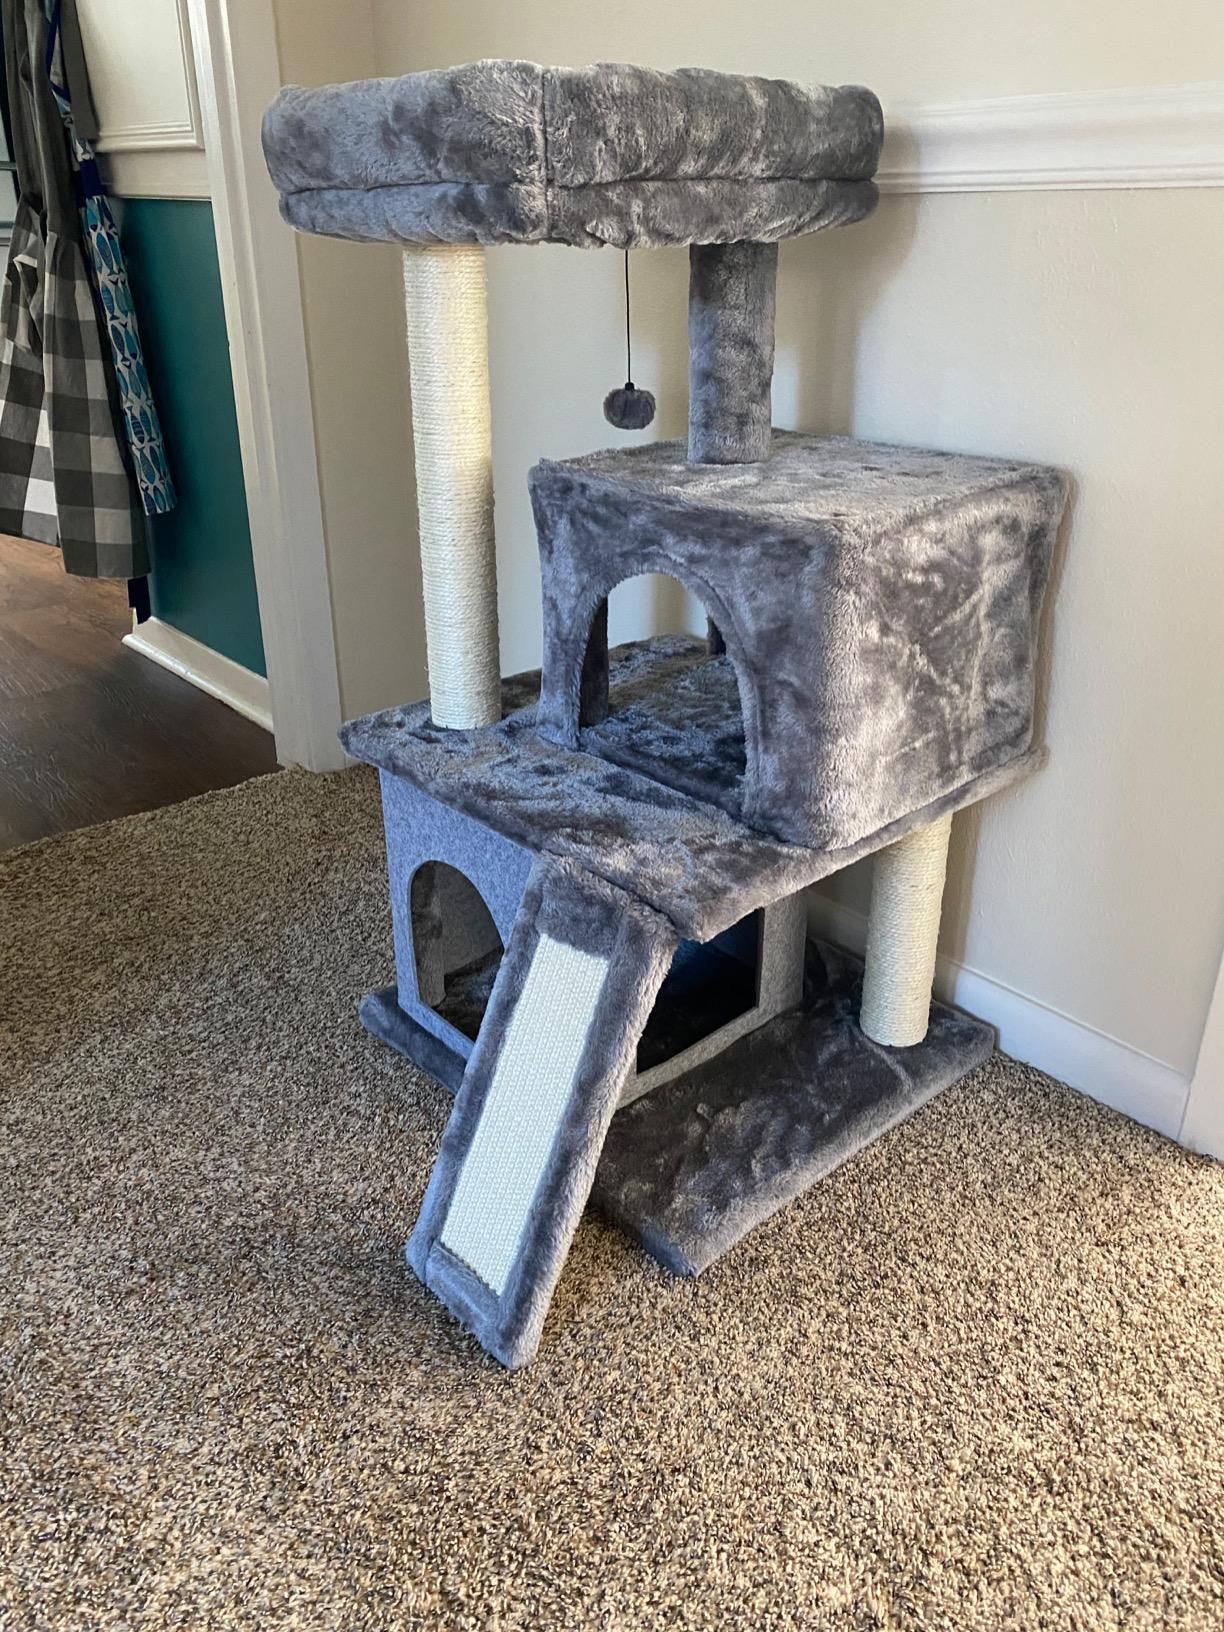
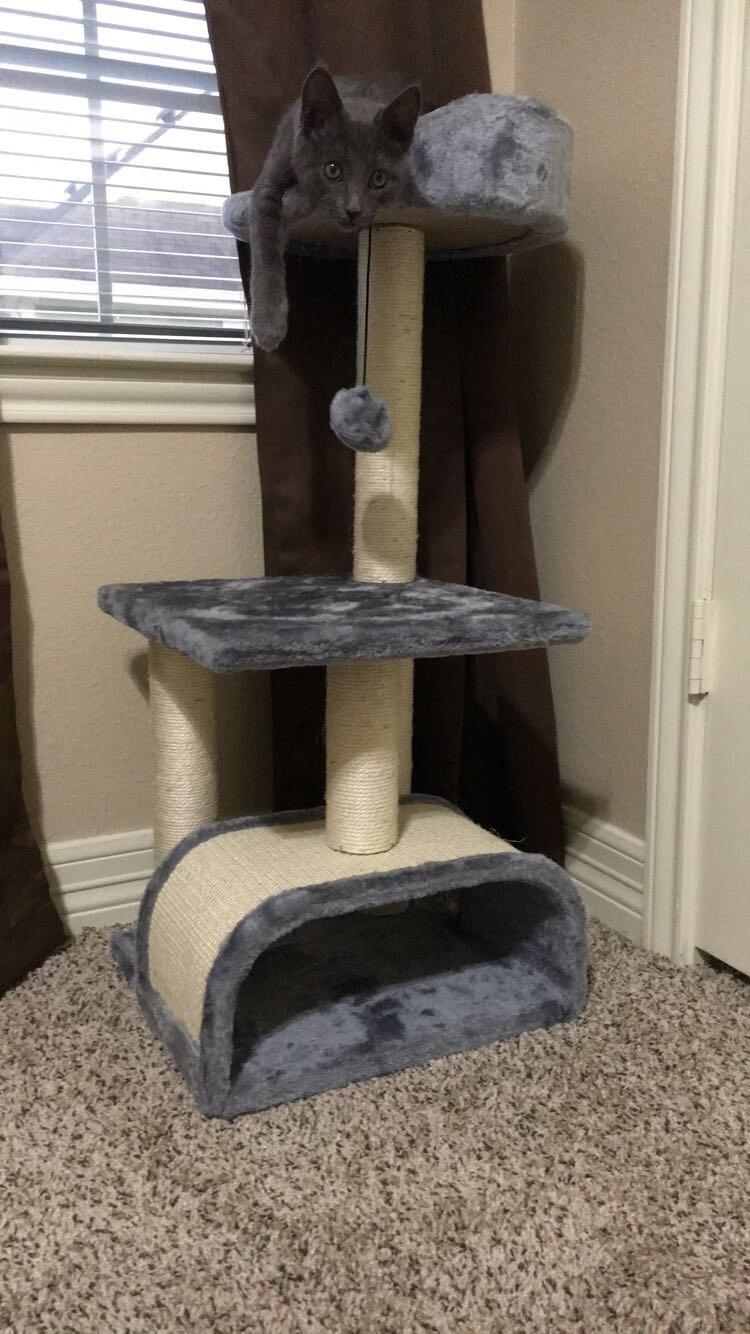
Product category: items_cat tree
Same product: no